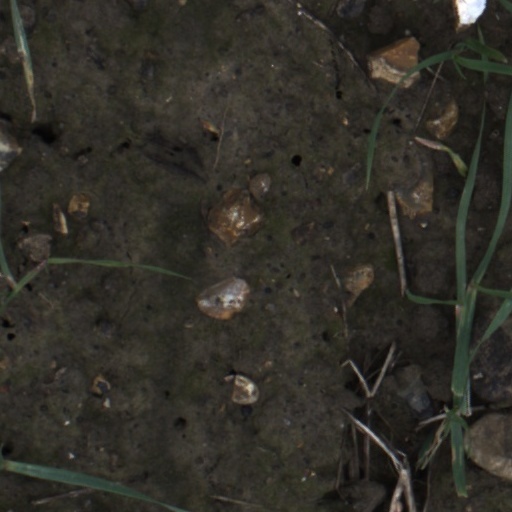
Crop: wheat